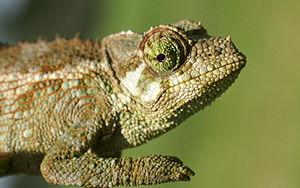
Caméléon de Jackson